Luigi Panigazzi

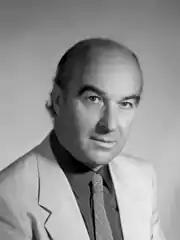

As a child, Panigazzi was an altar boy for Luigi Orione. Panigazzi studied medicine at the University of Pavia. Panigazzi joined the Italian Socialist Party in 1945. He was President of the Province of Pavia from 1962 to 1972, Mayor of Val di Nizza between 1972 and 1978, and vice president of the Province of Pavia from 1978 to 1981. He was a member of the Senate of the Republic during the Legislature IX from 1983 to 1987.